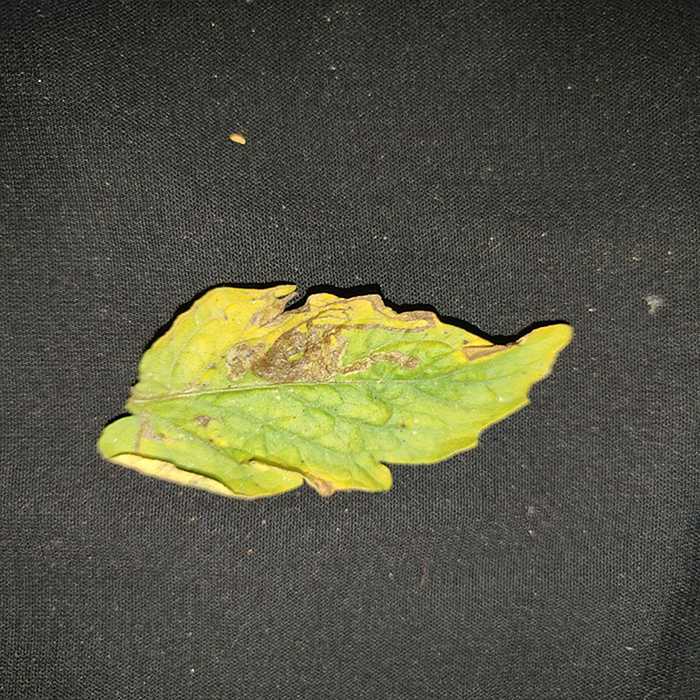
Plant: Tomato
Label: Tomato Bacterial spot